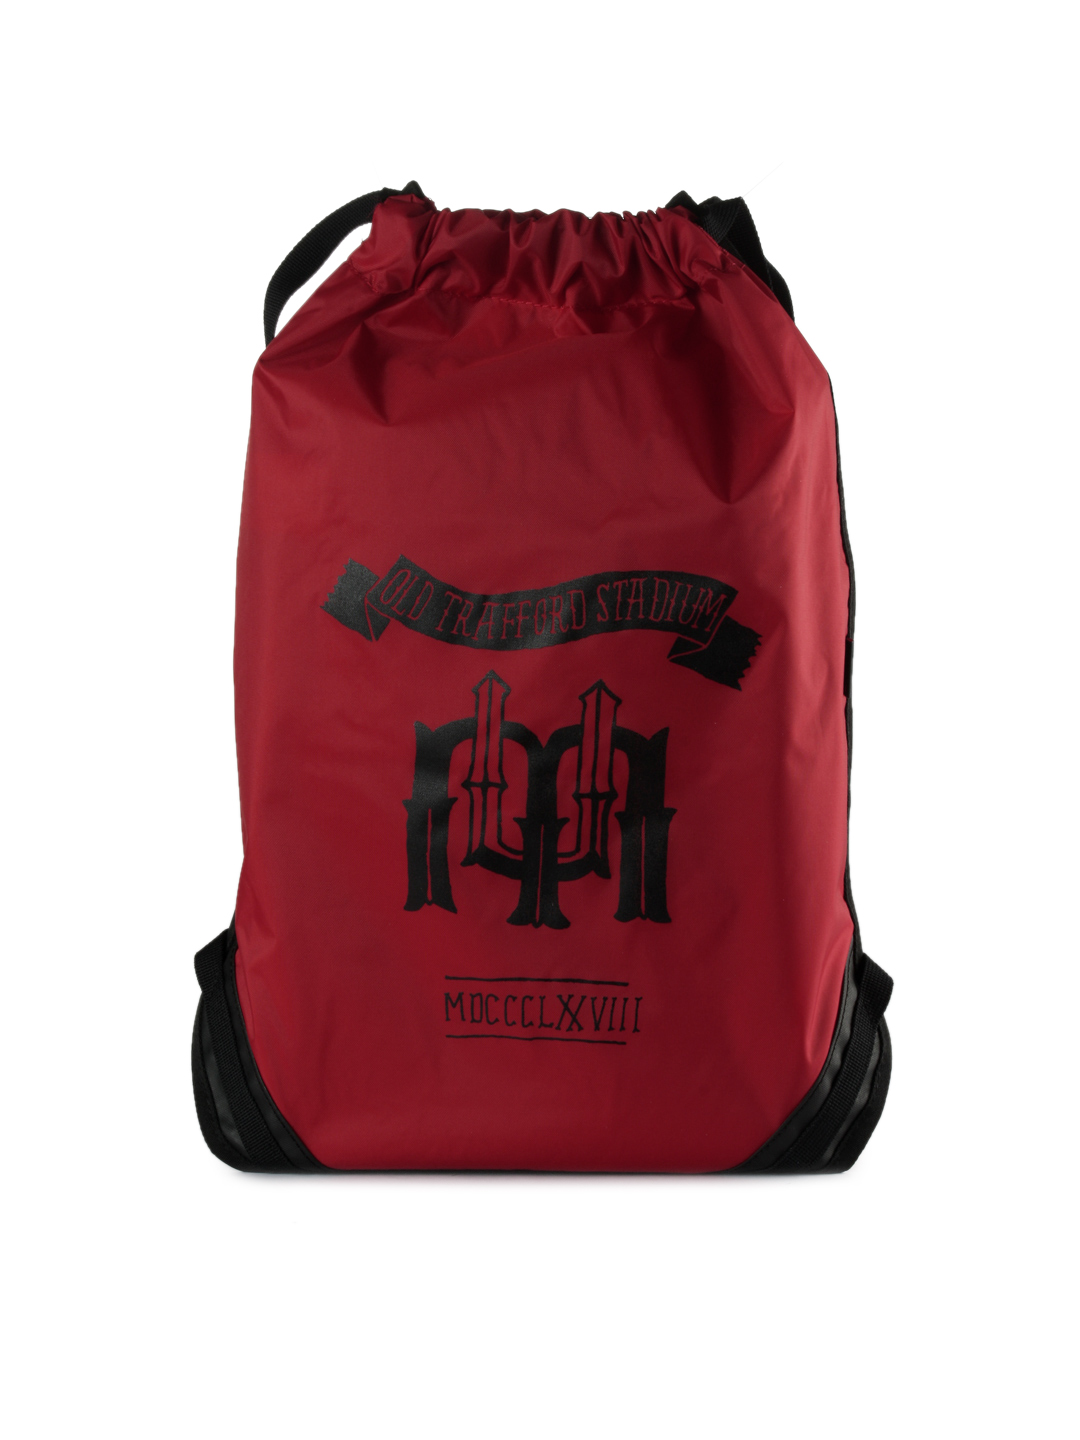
Nike Unisex Nylon Red Backpack
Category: Accessories / Bags / Backpacks
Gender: Unisex
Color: Red
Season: Summer 2012
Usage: Casual